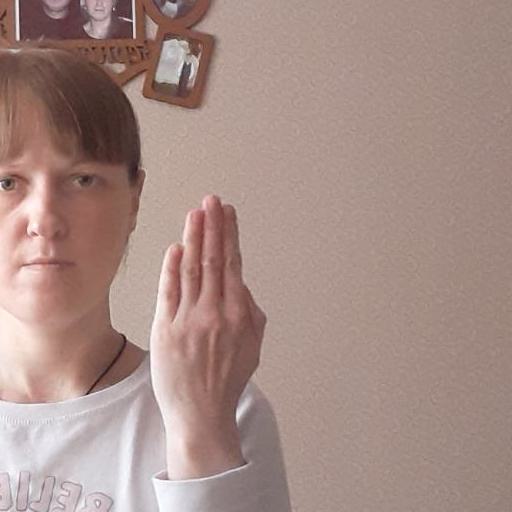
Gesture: stop_inverted